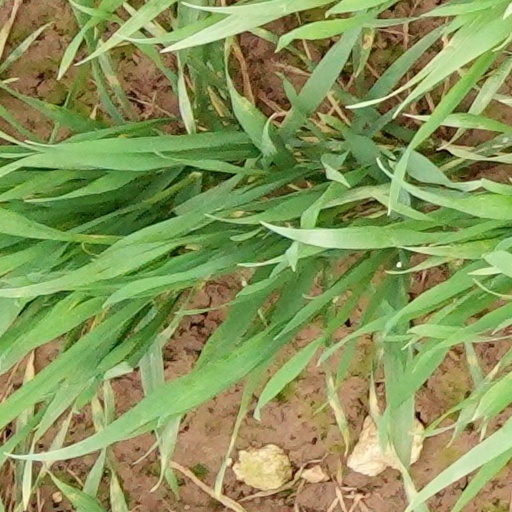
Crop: wheat